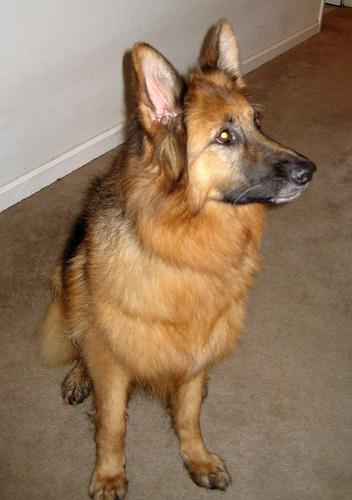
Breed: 211-n000018-German_shepherd